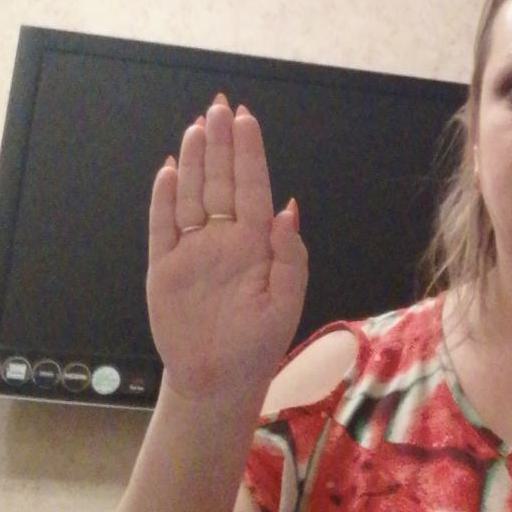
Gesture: stop